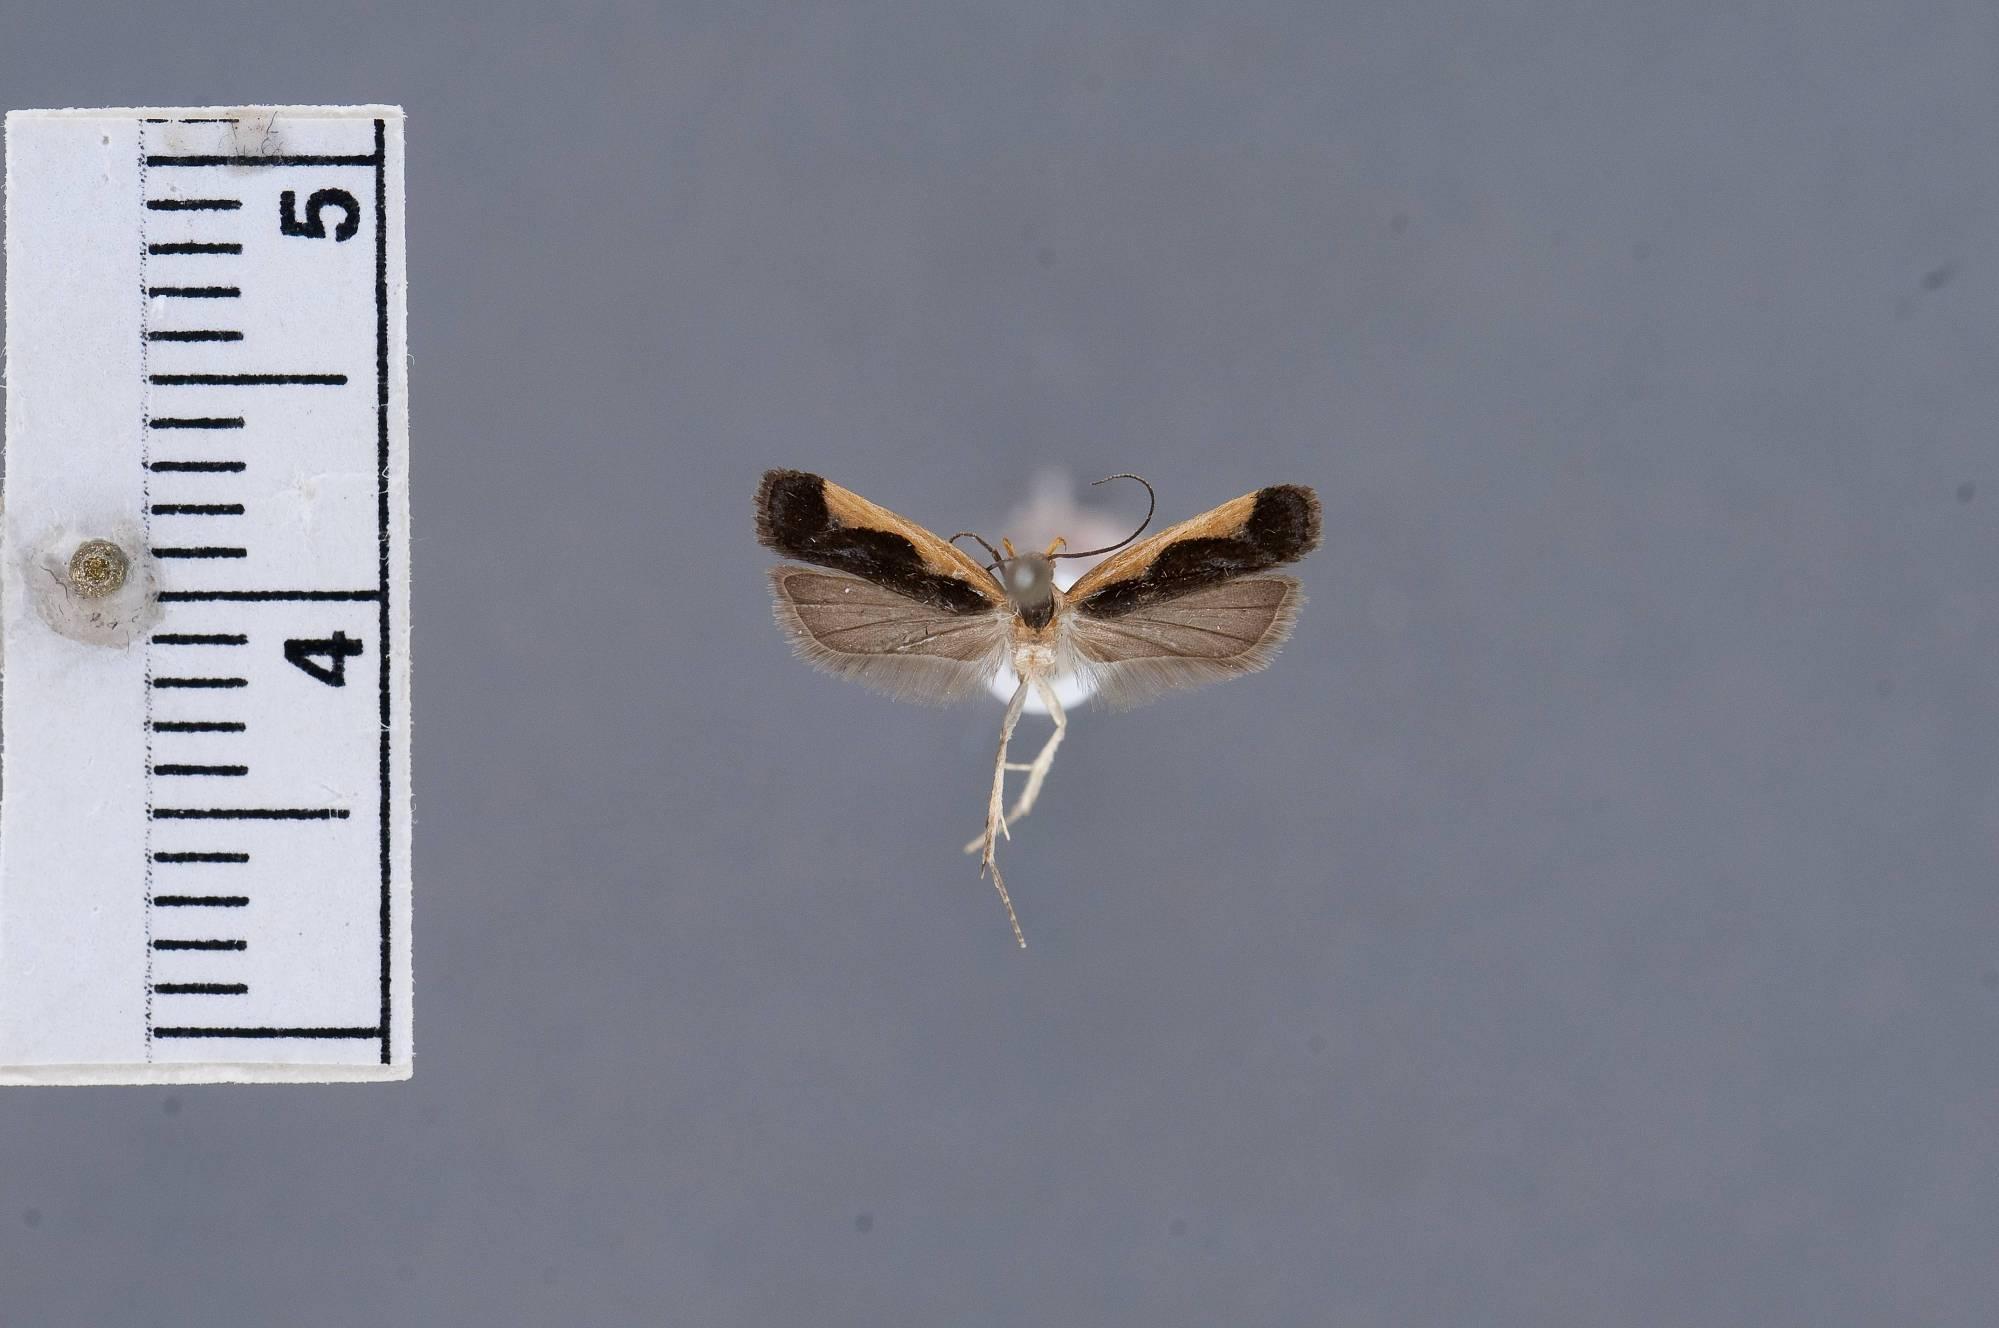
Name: Dichomeris achne
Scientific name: Dichomeris achne Hodges, 1986
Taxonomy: Animalia, Arthropoda, Insecta, Lepidoptera, Glossata, Gelechiidae, Dichomerinae
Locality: Parker Islands, Highlands, Florida, United States
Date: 26 Jun 1980 to 28 Jun 1980